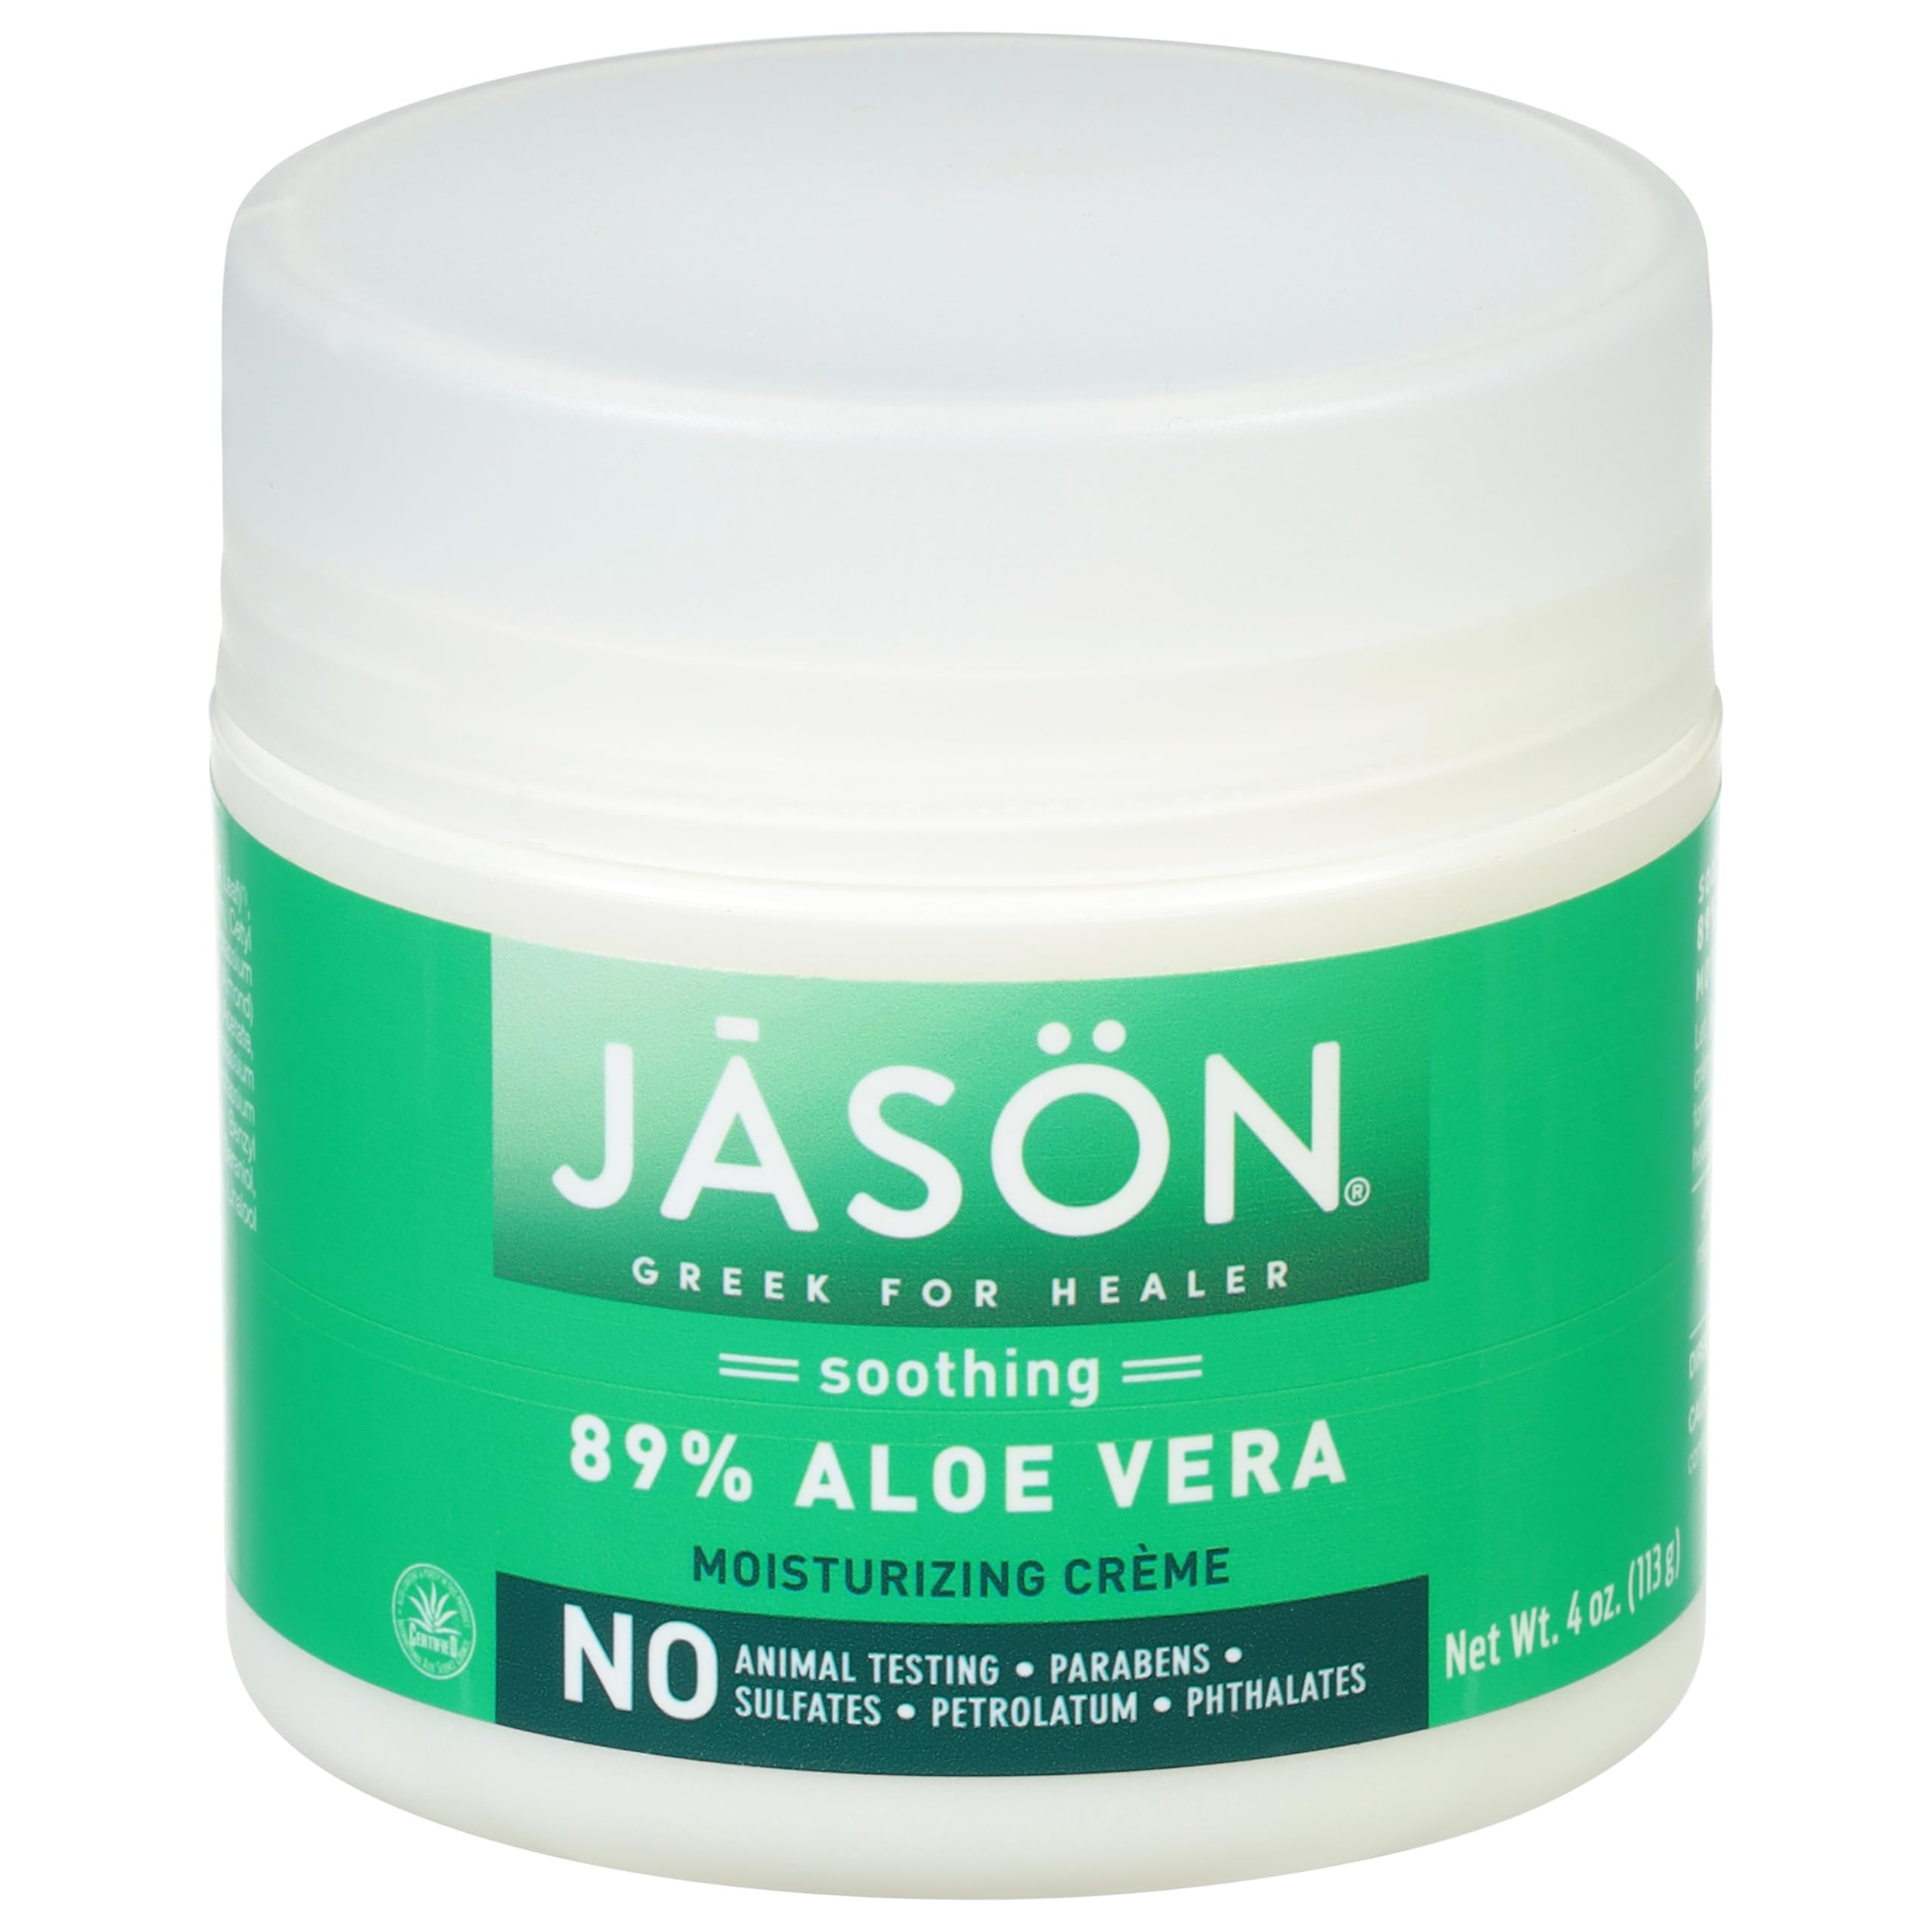
Item Name: Jason Soothing 89% Aloe Vera Moisturizing Creme 4 oz
Bullet Point 1: Vitamin E; Gently relieve dry, irritated skin and restore softness with this plant-based oil
Bullet Point 2: Long Lasting Moisturization; Apply daily on face and body. Massage thoroughly where needed
Bullet Point 3: Sweet Almond Oil; Mild and hypoallergenic, this Vitamin A-rich oil is easily absorbed into skin for gentle hydration
Value: 4.0
Unit: Ounce

Price: 15.995